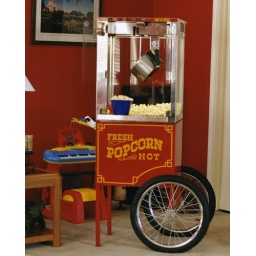
Troy made cart for Christmas 1994to get popcorn machine off the island in the kitchen